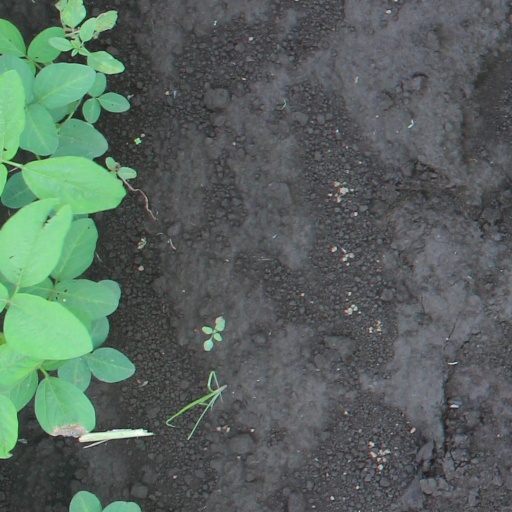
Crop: soybean